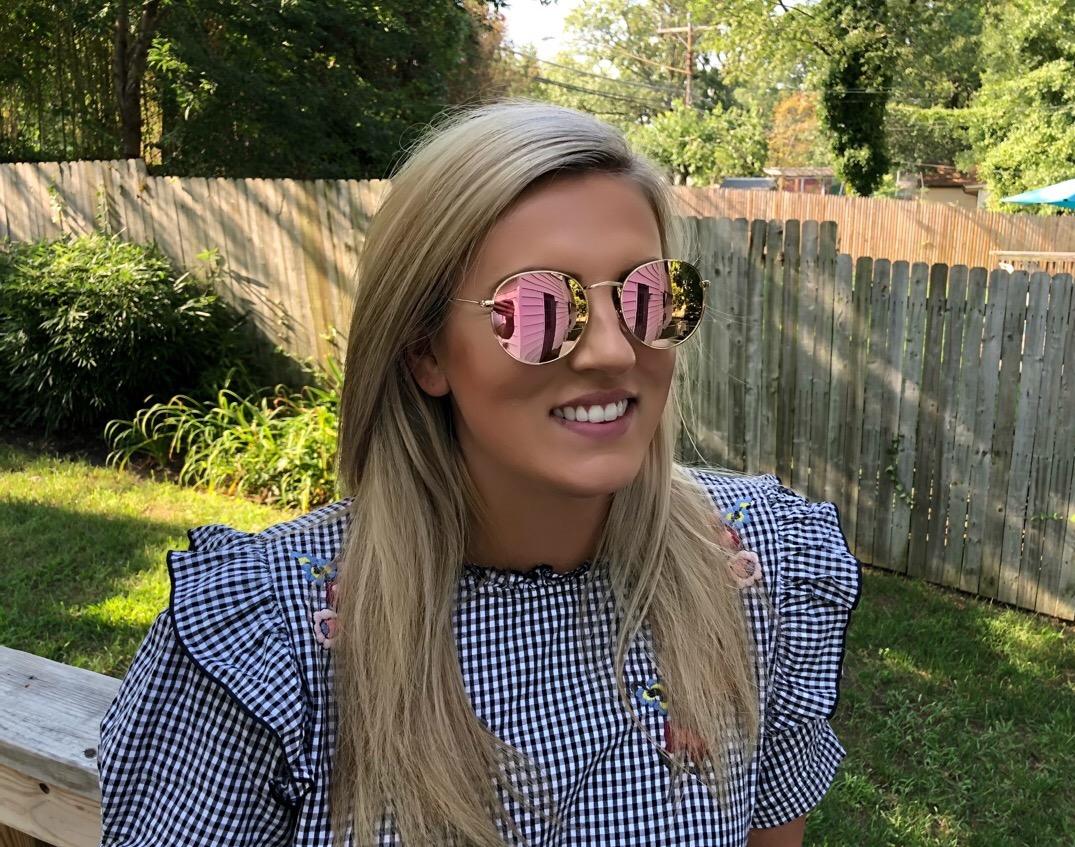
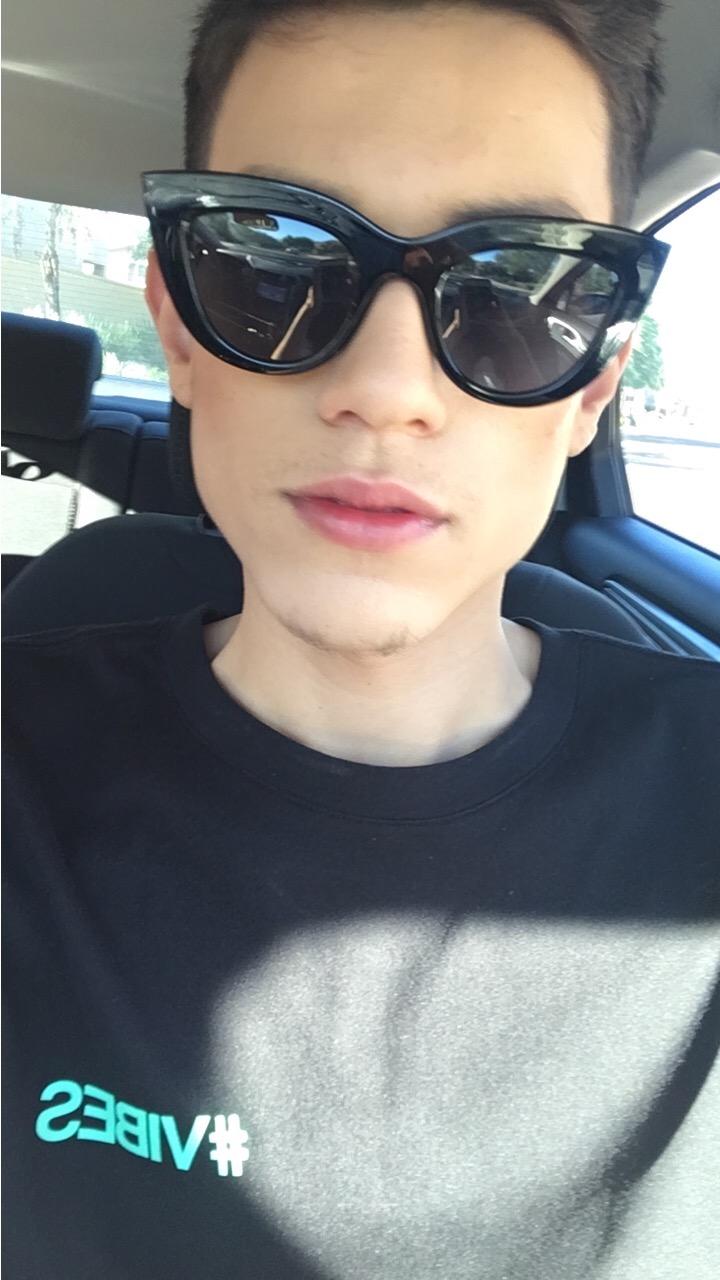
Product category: accessories_sunglasses
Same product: no